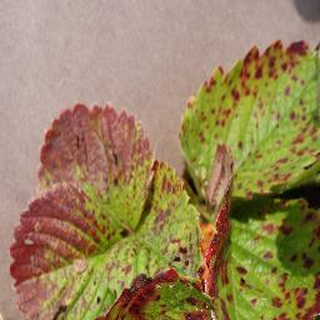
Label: strawberry_leaf_scorch